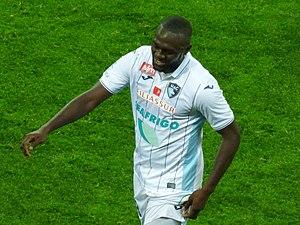
Amos Youga, après avoir reçu un carton rouge suite à une faute sur Yannick Gomis, pendant le match Lens / Le Havre, comptant pour la 30ème journée du championnat de France de Ligue 2 2018-2019, le 1er avril 2019 au Stade Bollaert-Delelis.
Amos Youga, né le 8 décembre 1992 à Villeurbanne, est un footballeur international centrafricain, évoluant au poste de milieu récupérateur ou de défenseur central au CSKA Sofia. Il est le petit frère de Kelly Youga et l'oncle de Willem Geubbels.